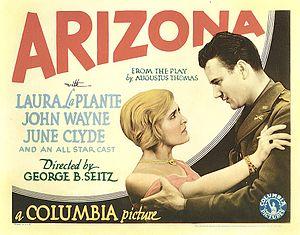
Arizona est un film américain réalisé par George B. Seitz, sorti en 1931.